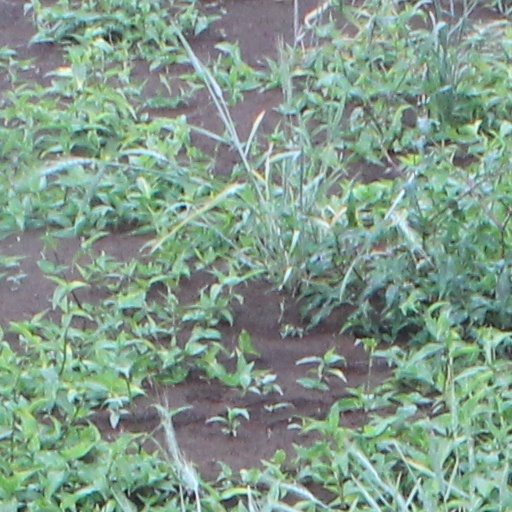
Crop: wheat